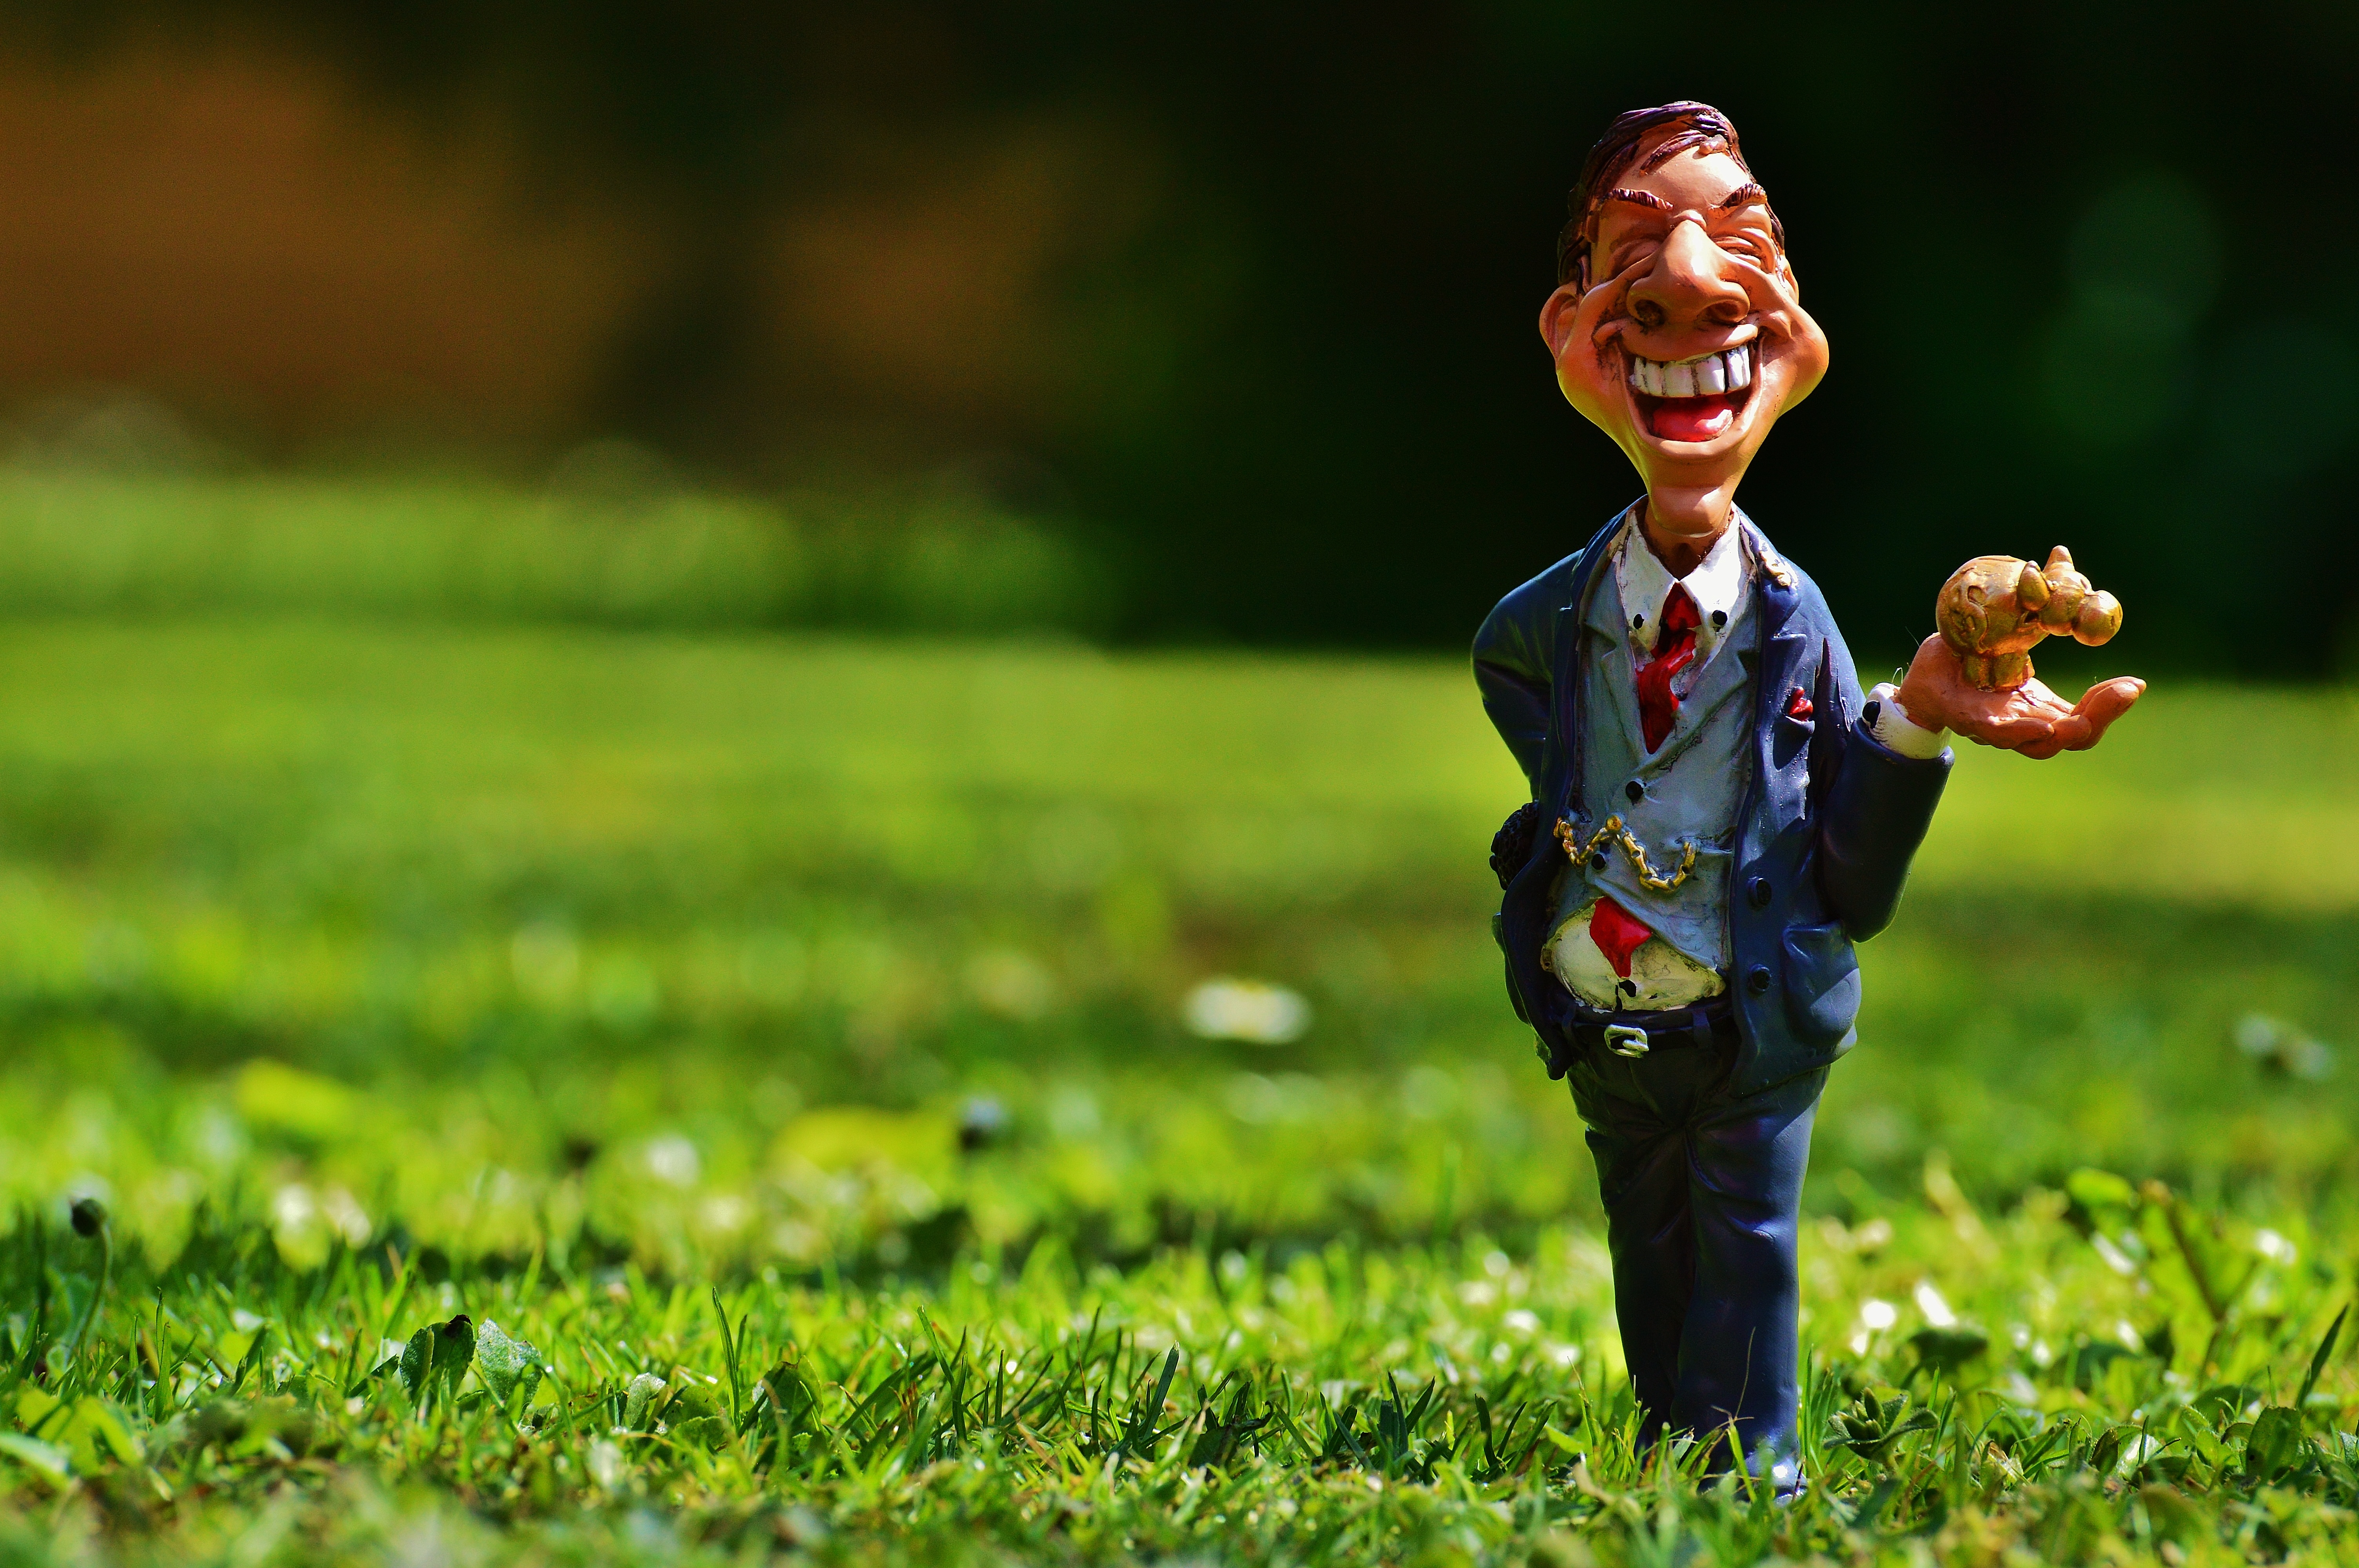
grass, person, lawn, meadow, flower, meeting, green, child, business, agriculture, laugh, wrist watch, fun, figure, shops, funny, businessman, time of, dates, on time, profit, time is money